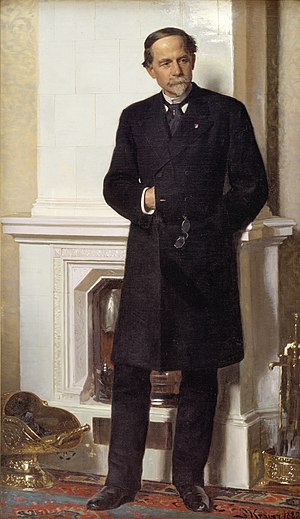
Ferdinand Meldahl / Uddannelse
P.S. Krøyers portræt fra 1882 af Ferdinand Meldahl.
Ferdinand Meldahl var en dansk arkitekt, etatsråd, kammerherre og borgerrepræsentant. Han udøvede meget stor indflydelse på arkitektur og kunst i anden halvdel af 1800-tallet. Meldahl var på den ene side kosmopolitisk orienteret, visionær og produktiv og på den anden side en konservativ natur, hvis idealer blev forkastet af den efterfølgende kunstner- og arkitektgeneration.